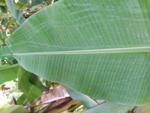
Label: healthy